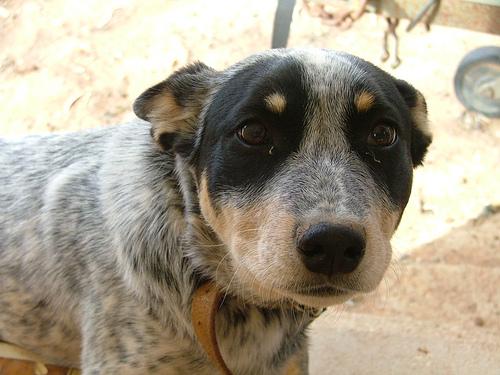
Breed: german shorthaired